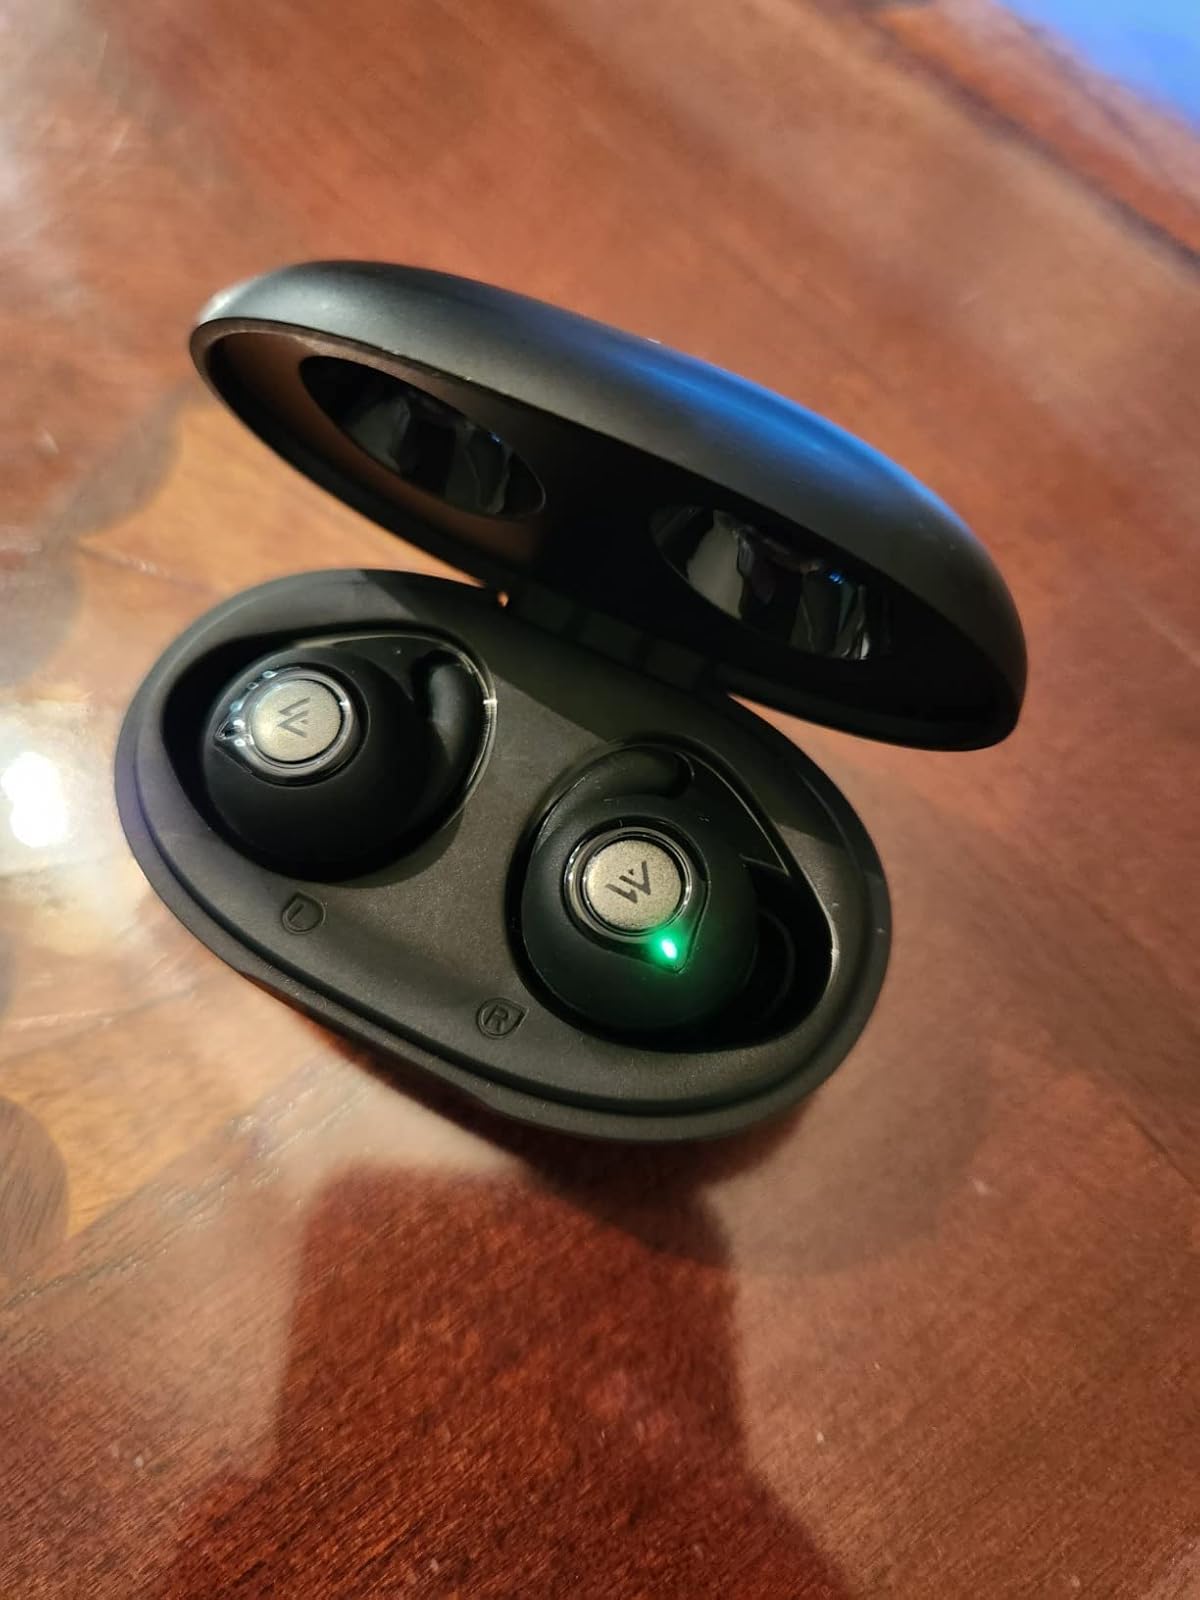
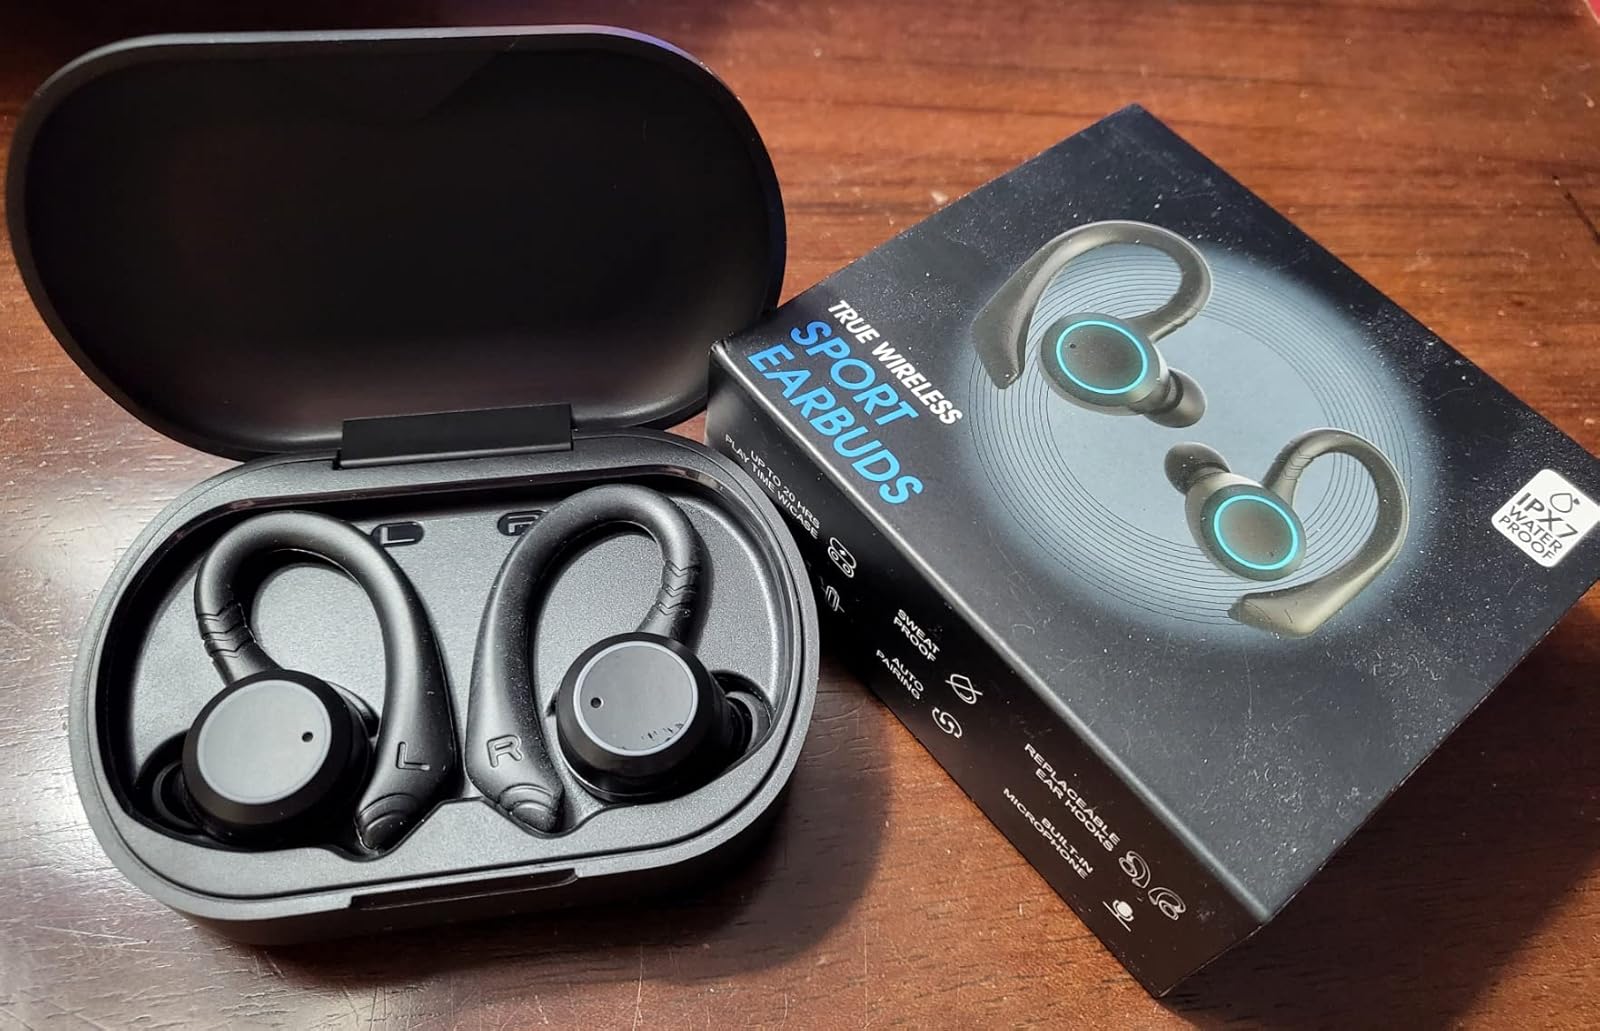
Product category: earbuds
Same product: no